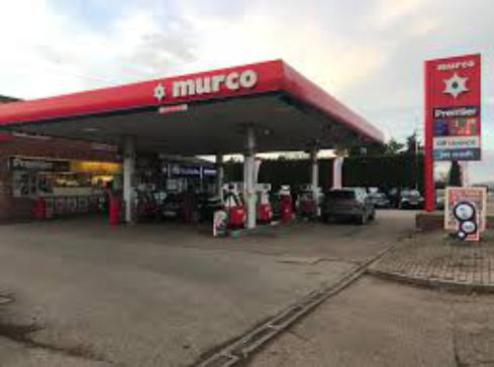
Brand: murco-1
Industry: Electronic